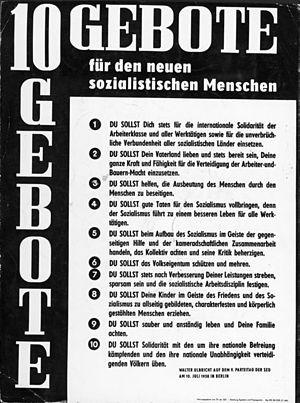
Les dix commandements de la morale socialiste sont annoncés par Walter Ulbricht alors qu'il est le secrétaire général du Parti socialiste unifié d'Allemagne, durant la cinquième convention dudit parti. Il utilise la base des dix commandements bibliques en regroupant les fonctions politiques de chaque citoyen de la RDA. Durant la sixième convention du SED en 1963, ces dix commandements sont inclus dans le programme du parti et y restent jusqu'en 1976.